Troy Cook

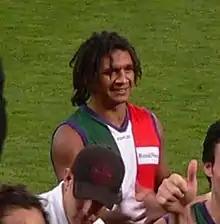

Troy Cook (born 12 August 1976) is an Australian rules footballer. Cook played for the Perth Football Club in the West Australian Football League as well as the Fremantle Football Club in the Australian Football League.